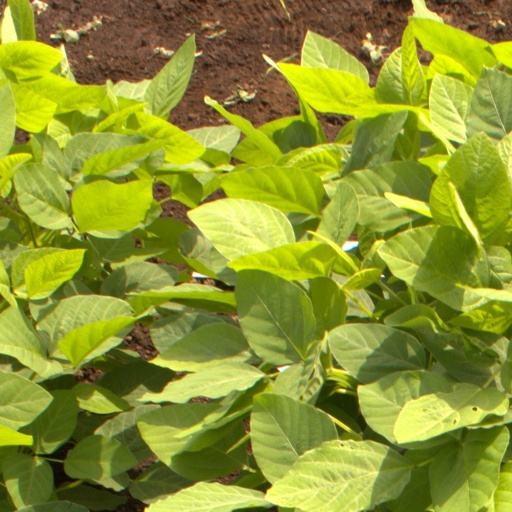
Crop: soybean